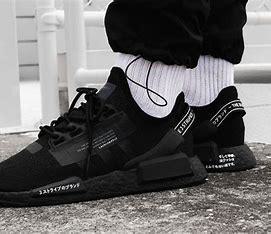
Brand: Adidas
Model: NMD R1 V2